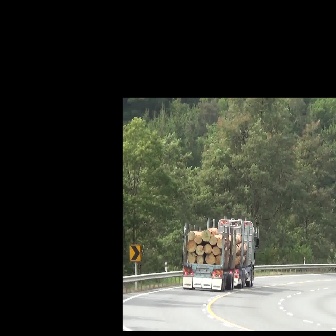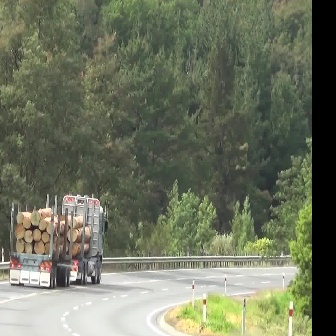
  Please identify the target specified by the bounding box [181,214,259,292] in the first image and locate it in the second image. Return the coordinates in [x_min,y_min,x_max,y_max] format.
Answer: [8,187,108,287]